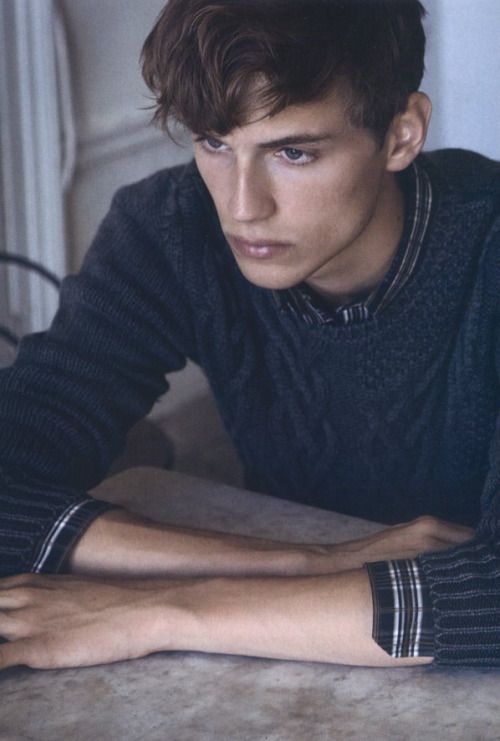
Portrait style: Real Portrait